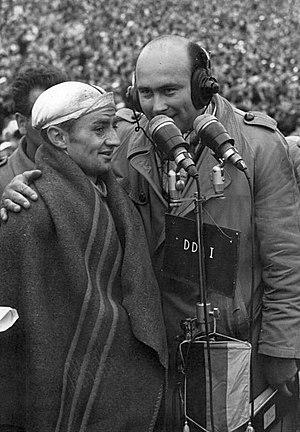
Bernhard Eckstein est un coureur cycliste est-allemand dont le principal fait de gloire est sa victoire, en 1960, sur le Sachsenring, au Championnat du monde de cyclisme sur route amateurs.